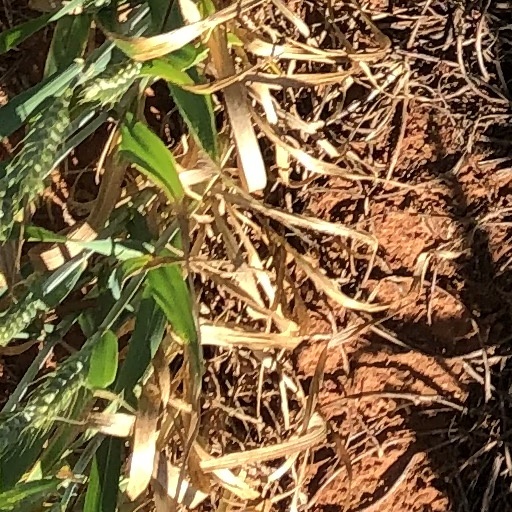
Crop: wheat